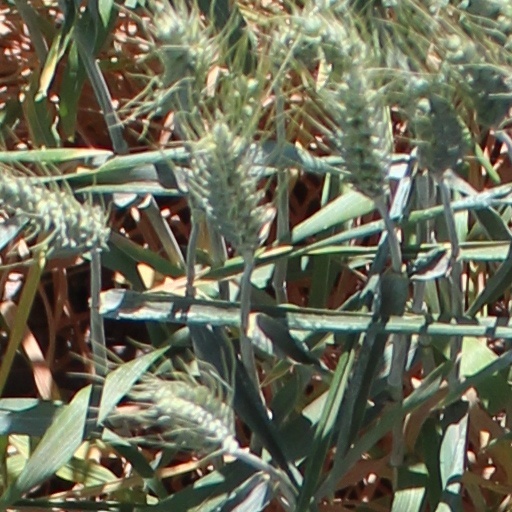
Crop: wheat